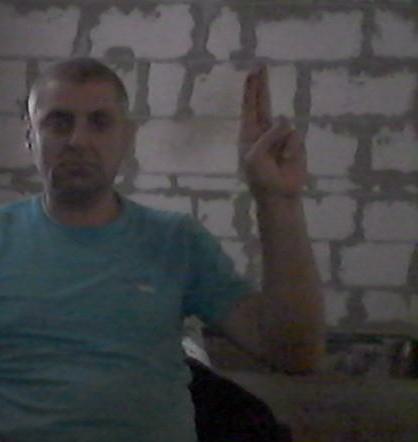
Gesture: two_up